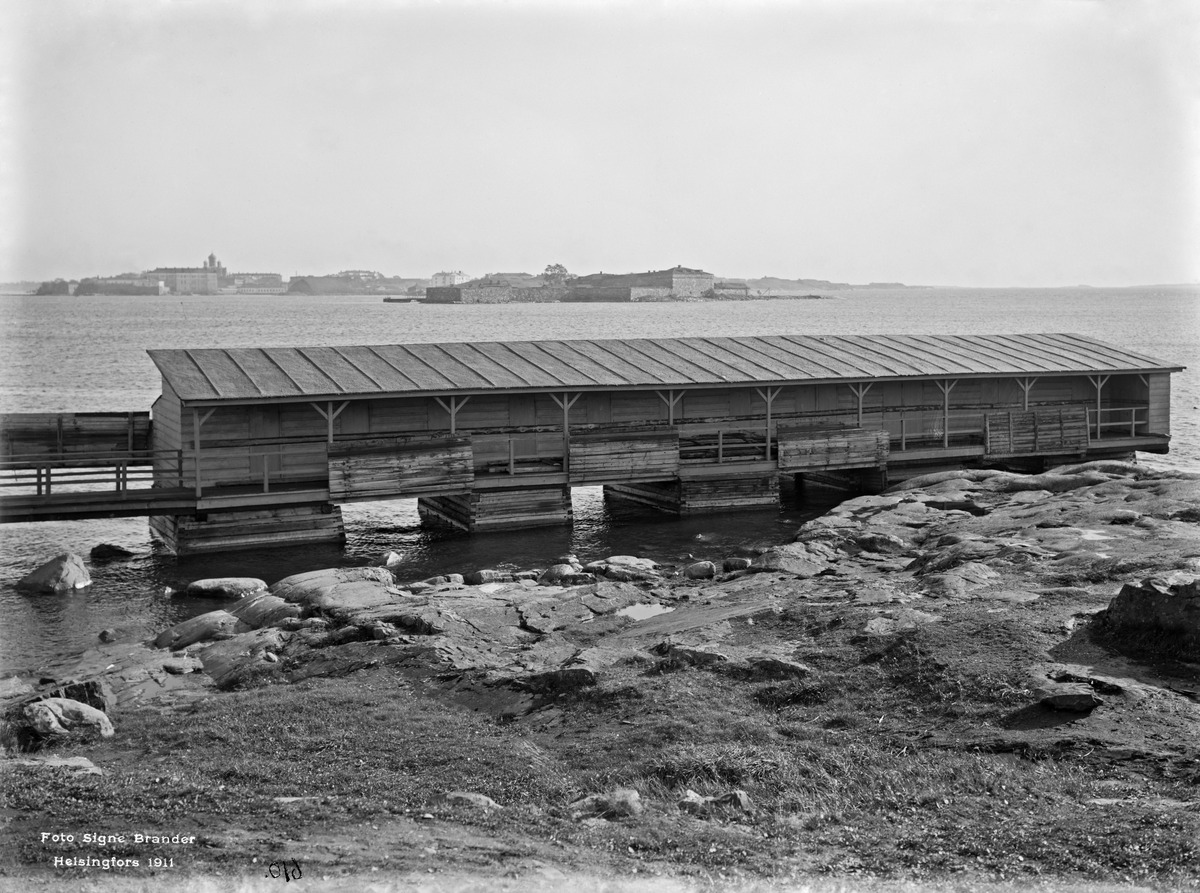
Kaivopuiston ranta, Etelärannan uimalaitoksen uimahuoneparakki
sisällön kuvaus: Kaivopuiston ranta, Etelärannan uimalaitoksen uimahuoneparakki.  Taustalla Viapori ja Särkkä. mustavalkoinen
Kuvaaja: Brander, Signe, valokuvaaja
Ajankohta: kuvausaika 1911
Paikka: Suomi, Uusimaa, Helsinki, Kaivopuisto Helsinki
Aiheet: ranta-alueet, saaret